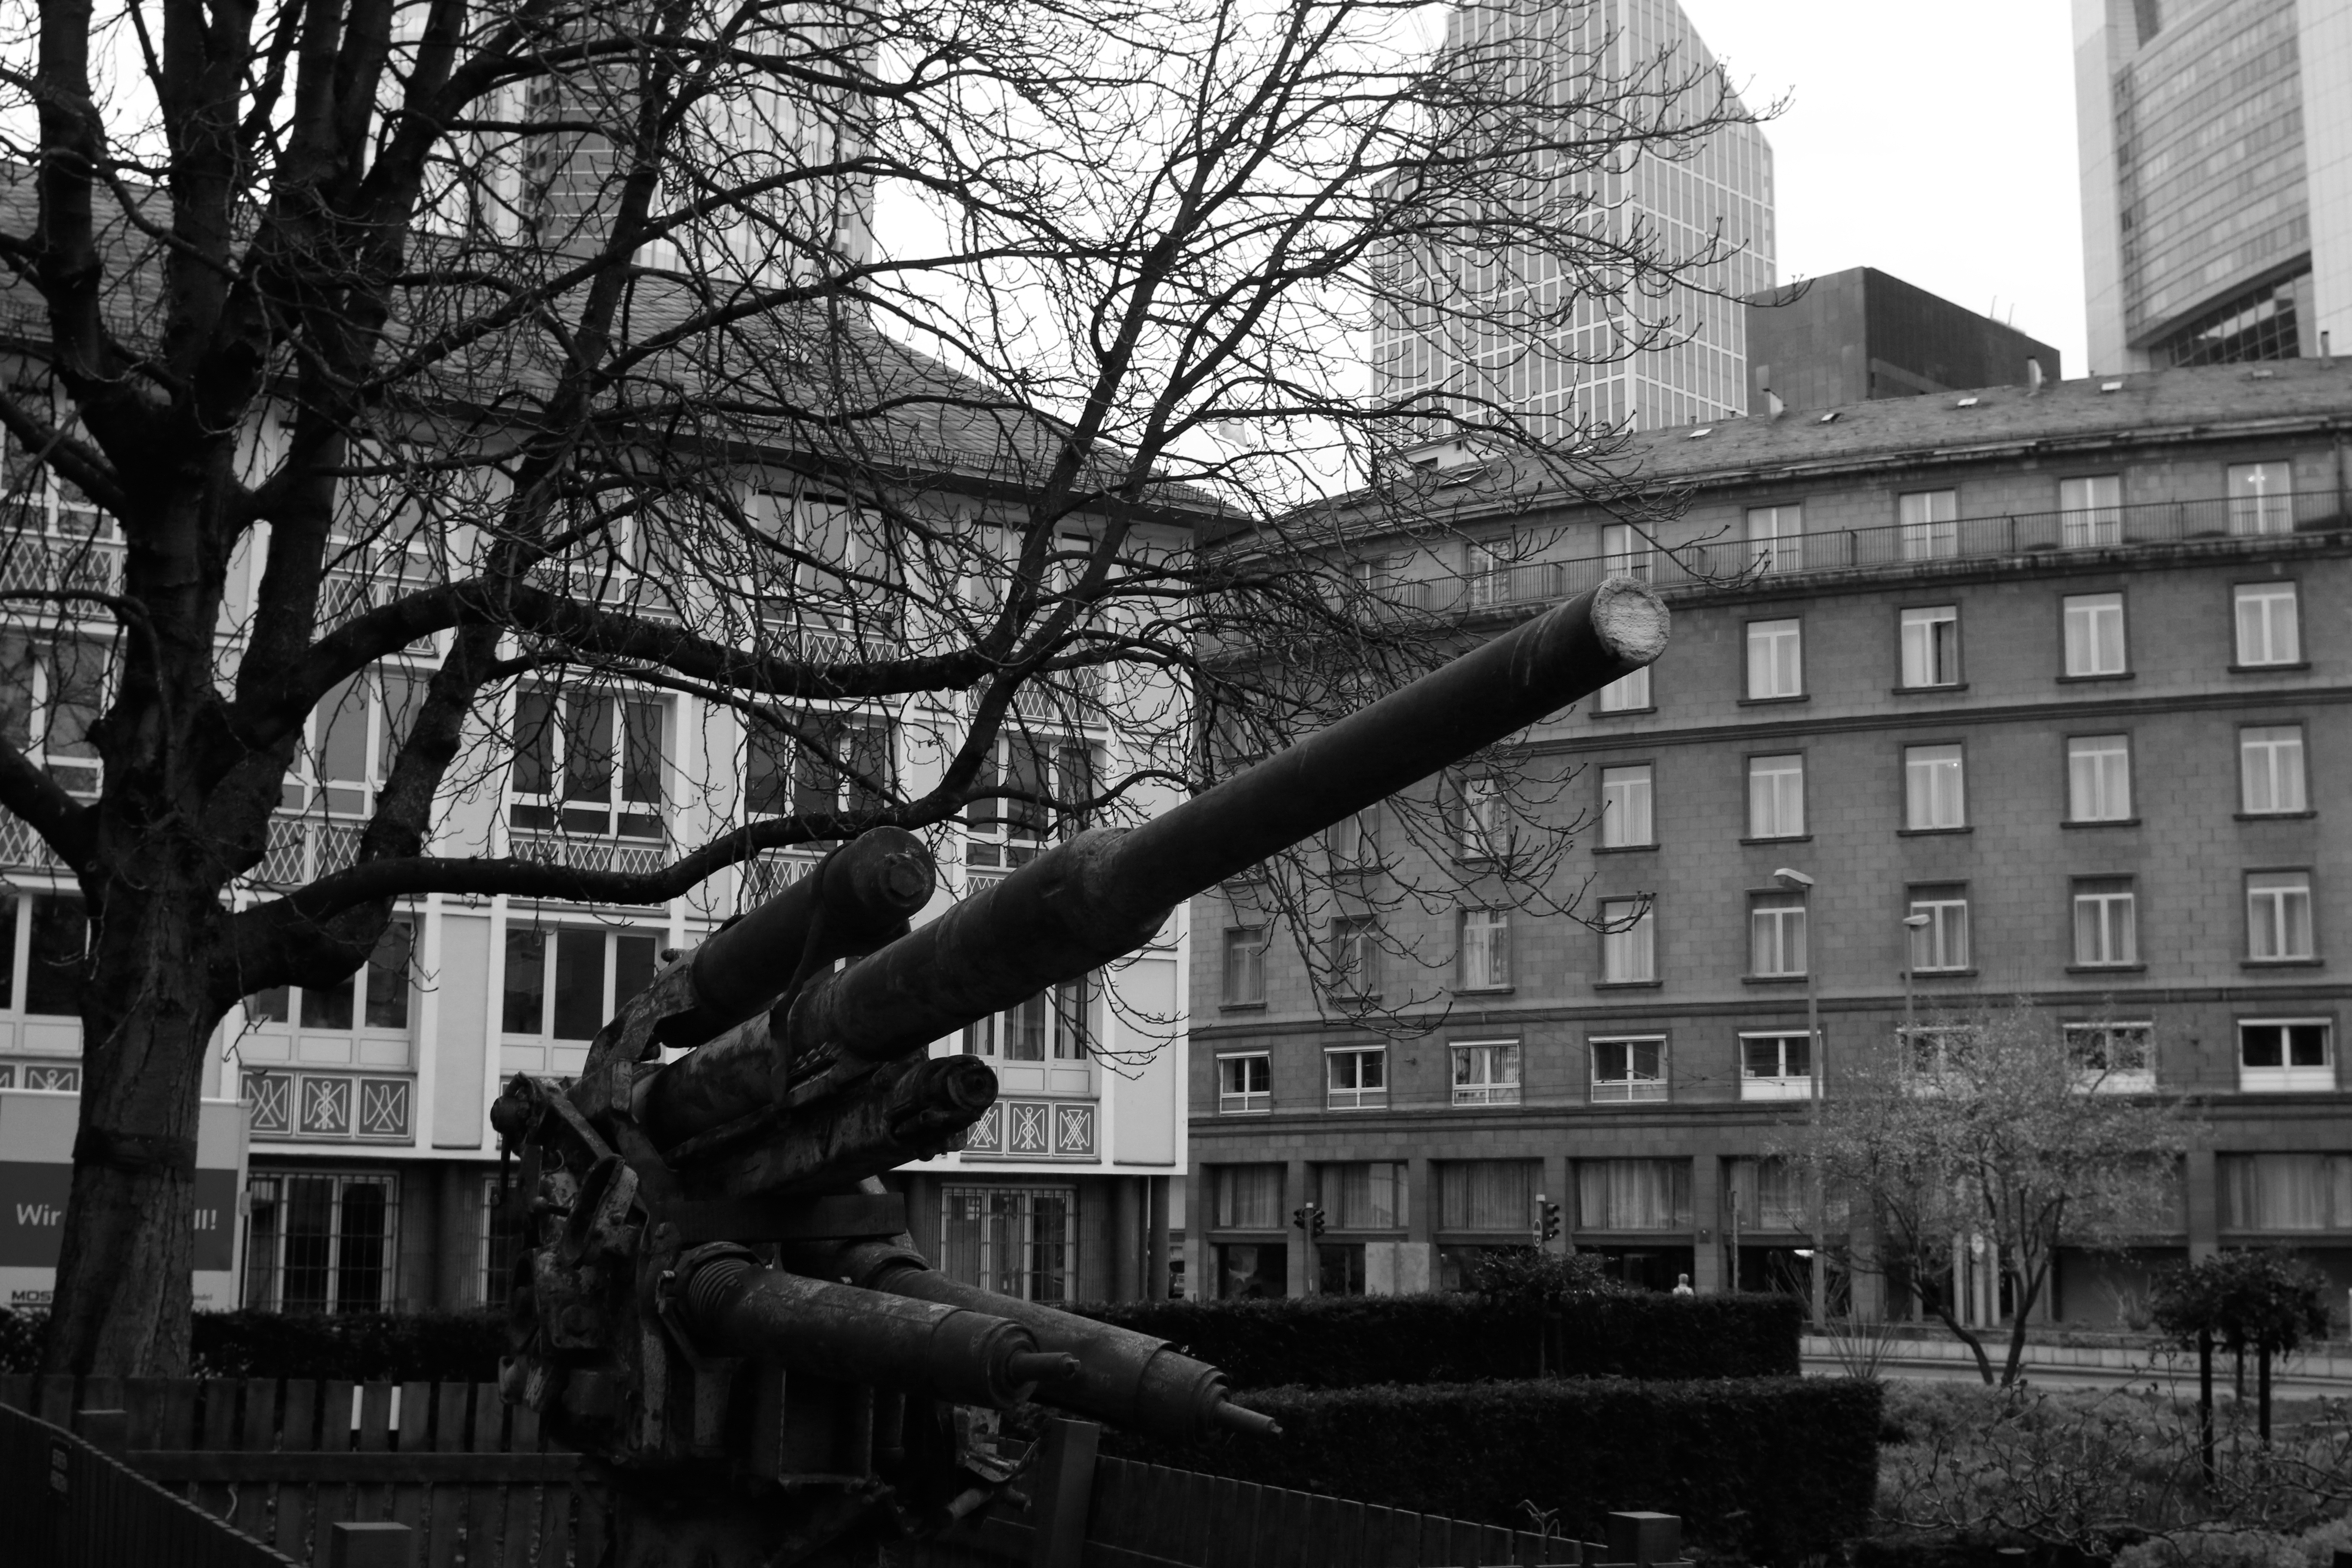
tree, black and white, road, street, photography, city, monument, cityscape, statue, black, monochrome, bw, blackandwhite, blackwhite, photograph, germany, alemania, allemagne, sw, schwarzweiss, schwarzweis, frankfurtmain, germania, frankfurt, schwarzweissfotografie, schwarzweisfotografie, urban area, monochrome photography